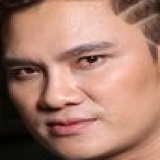
ca sĩ Lâm Chấn Huy